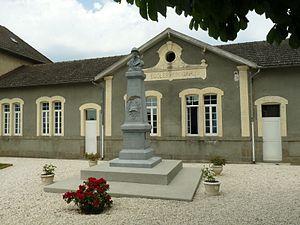
monument aux morts d'Abzac (16), France
Abzac est une commune du Sud-Ouest de la France, située dans le département de la Charente.